Felipe VI

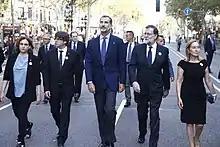
Felipe VI, next to Ada Colau, Carles Puigdemont, Mariano Rajoy, and Ana Pastor, during the anti-terrorist demonstration that followed the August 2017 Barcelona attacks

The elections in 2015 resulted in no party winning enough seats to form a government. No agreements with the different parties were successful. After months of talks with the different party leaders, and with there being no apparent candidate in a position of support in forming a government, the king issued a royal decree dissolving parliament with new elections being called in June. This marked the first time since the transition to democracy that an election was called under Article 99.5 of the Constitution, wherein the initiative for issuing the dissolution of the Cortes belonged to the King and not to the Prime Minister.